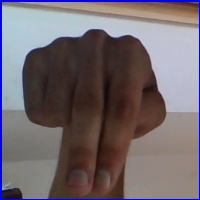
Letra: N